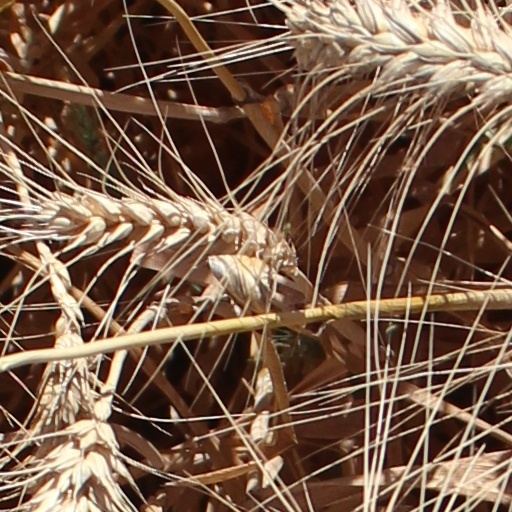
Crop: wheat